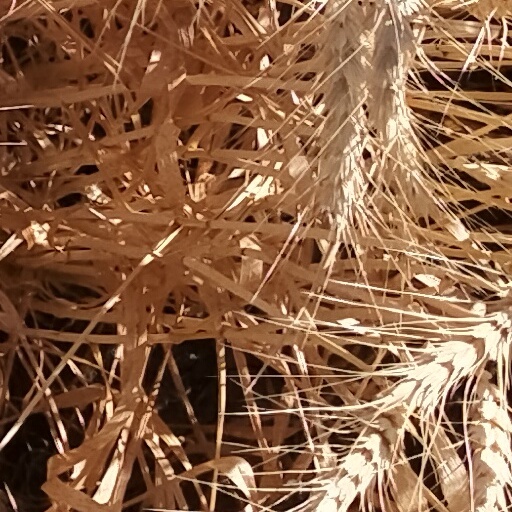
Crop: wheat